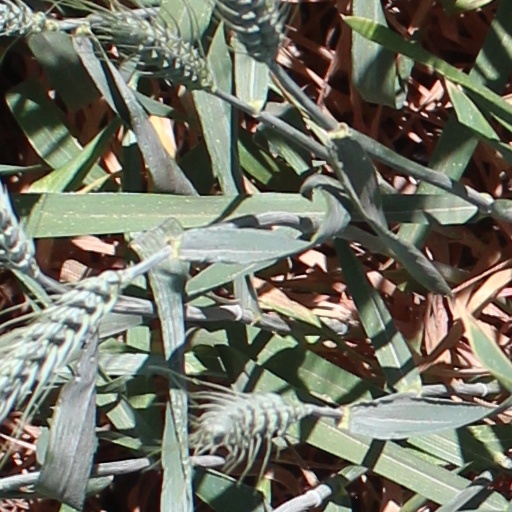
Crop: wheat